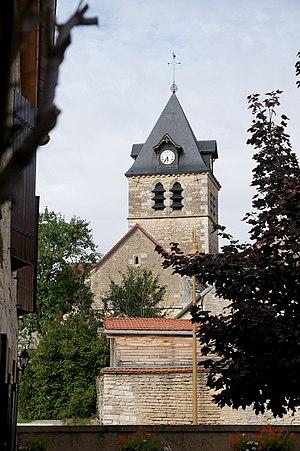
Église de Braux-le-Châtel (Haute-Marne, Champagne-Adenne, France), le clocher. This building is inscrit au titre des Monuments Historiques. It is indexed in the Base Mérimée, a database of architectural heritage maintained by the French Ministry of Culture,
Cet article recense les monuments historiques de la Haute-Marne, en France.
Braux-le-Châtel est une commune française située dans le département de la Haute-Marne, en région Grand Est.